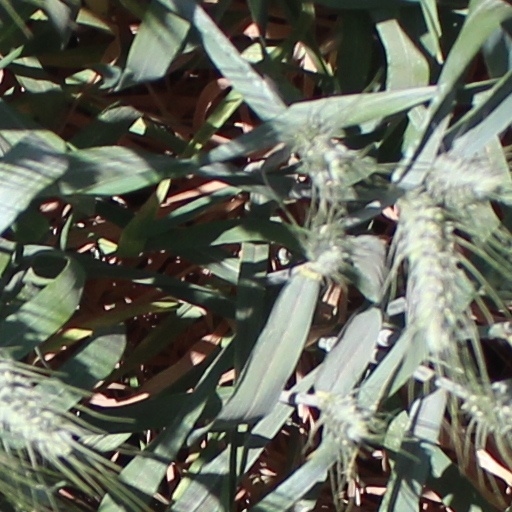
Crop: wheat